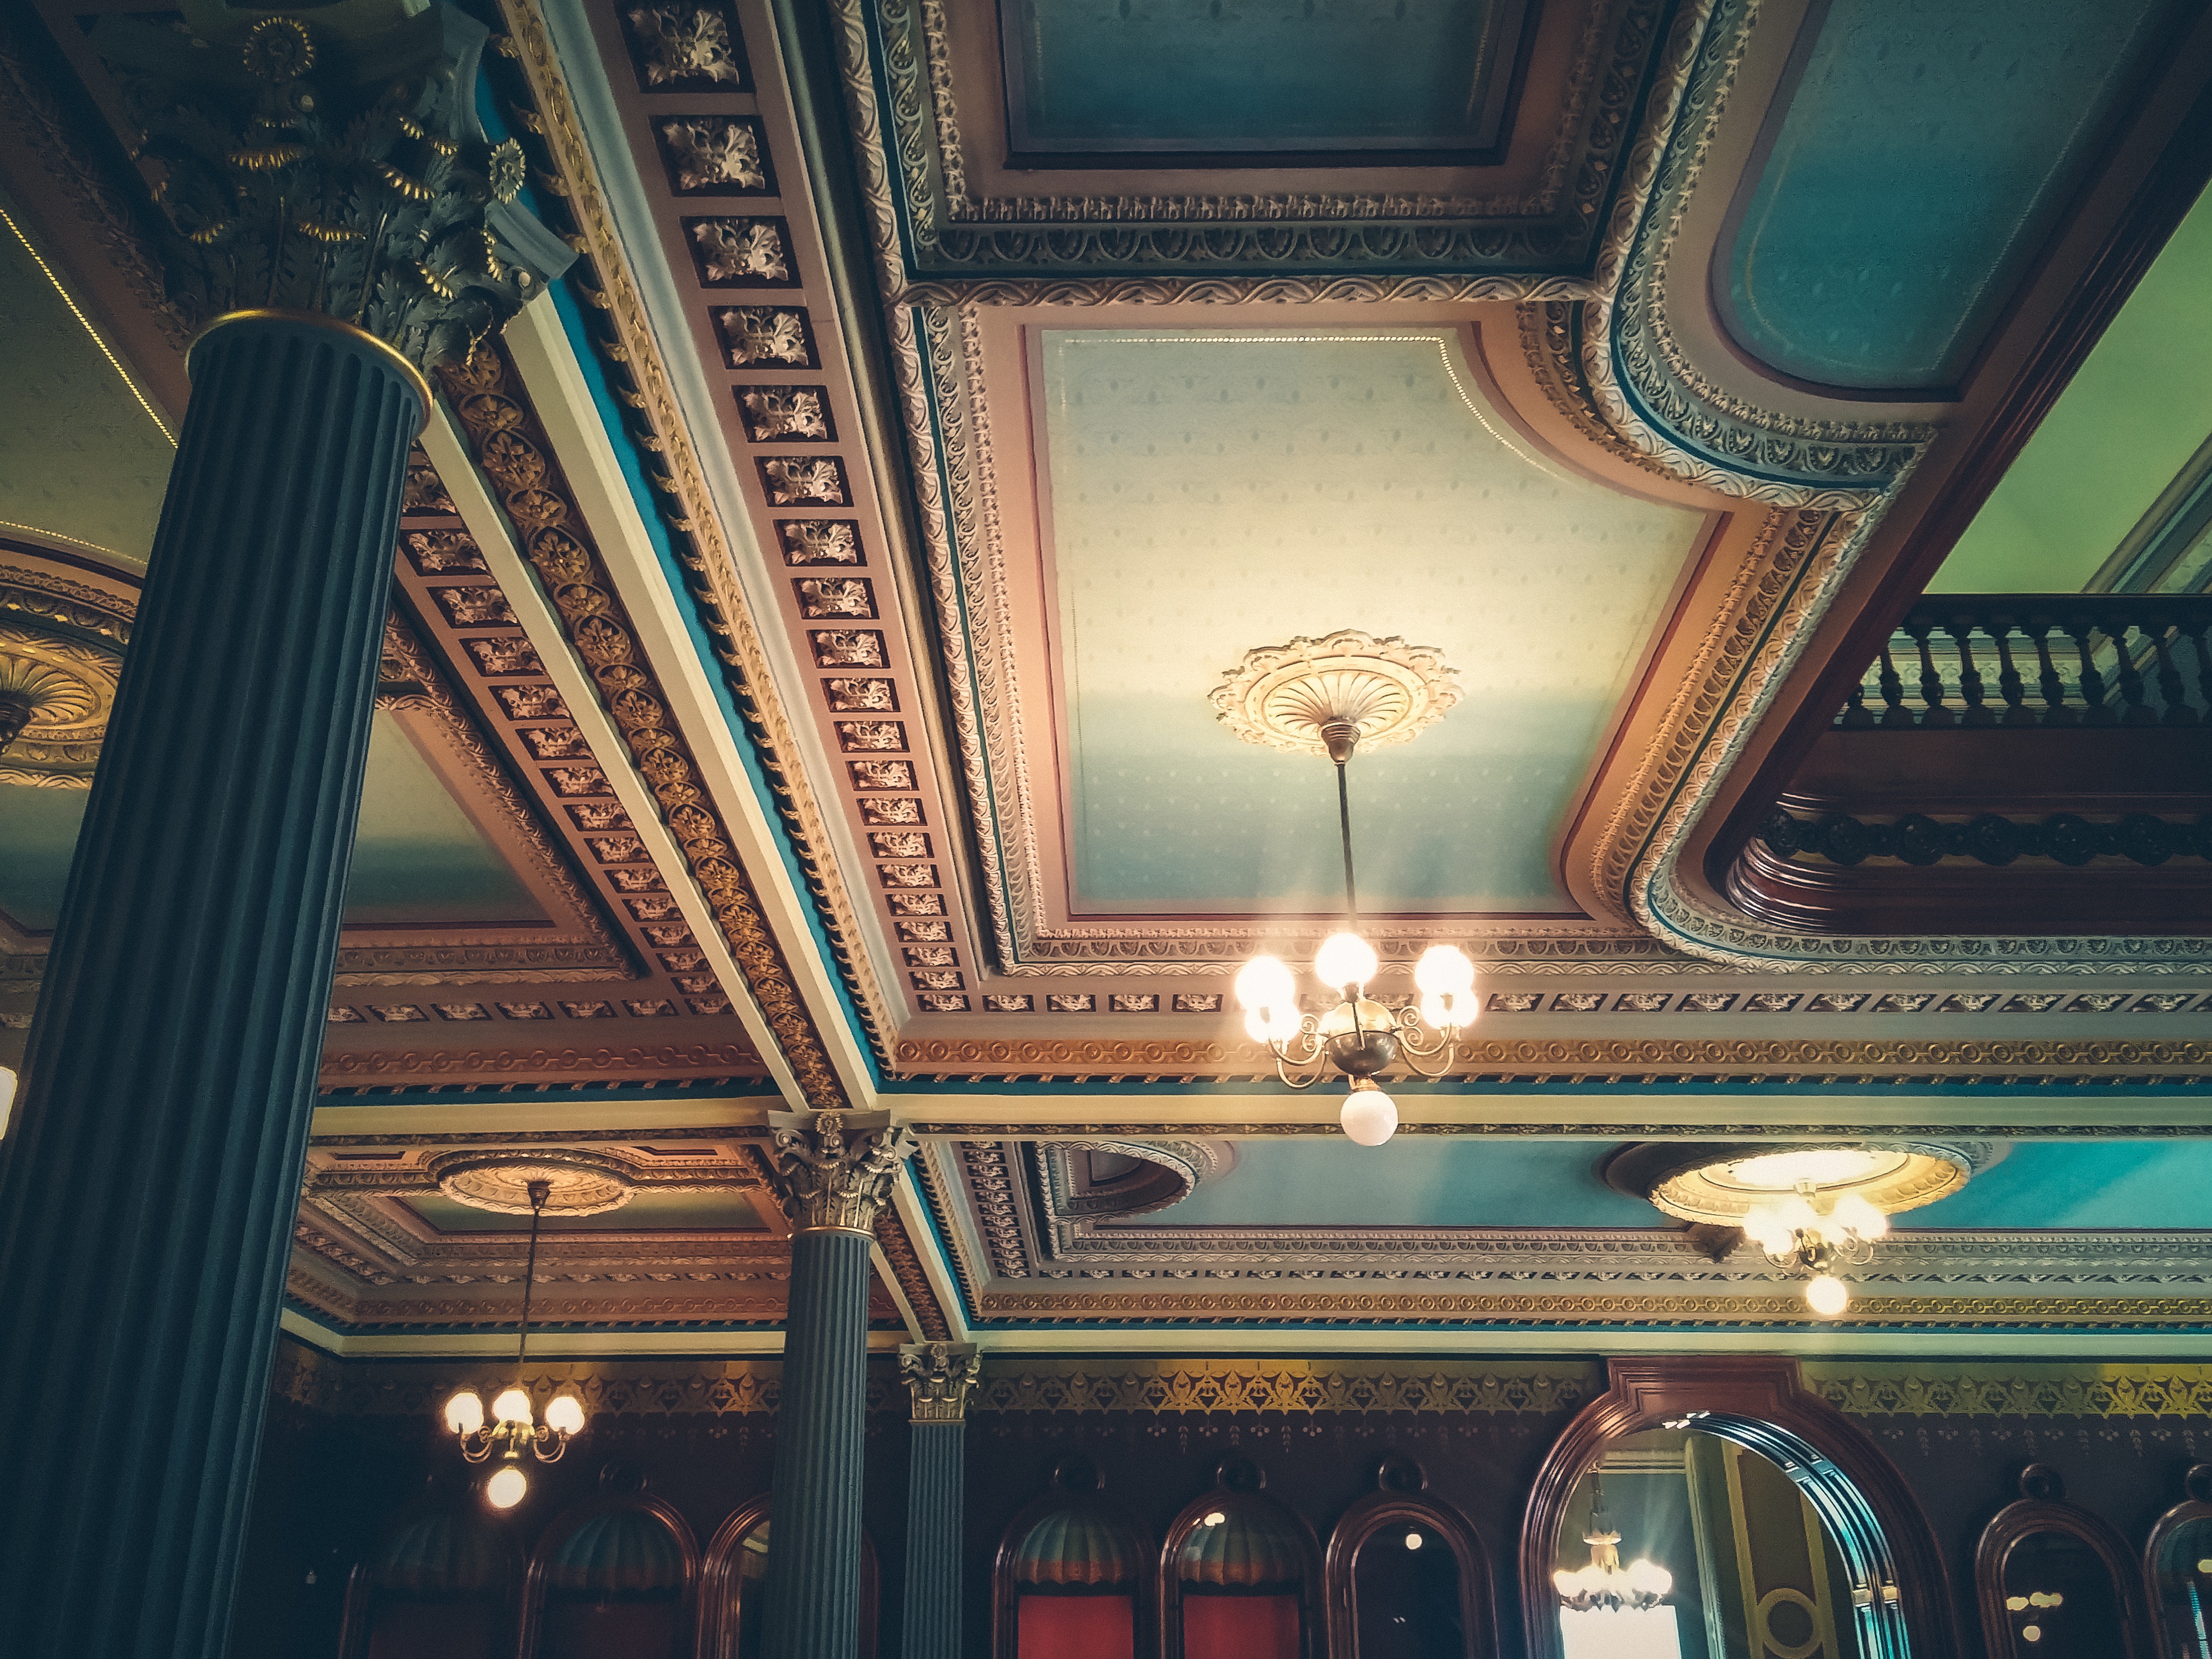
architecture, mansion, building, palace, ceiling, lighting, interior design, estate